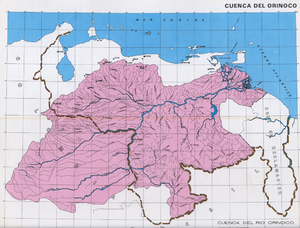
L'Orénoque, en espagnol río Orinoco, est un fleuve du Venezuela et de Colombie, en Amérique du Sud. Il prend sa source au cerro Delgado Chalbaud dans la Sierra Parima et se jette dans l'océan Atlantique par un delta de 25 000 km². Il arrose les villes vénézuéliennes de Ciudad Bolívar et Ciudad Guayana.
Le bassin de l'Orénoque est à l'image de son fleuve principal l'Orénoque : grand et varié.